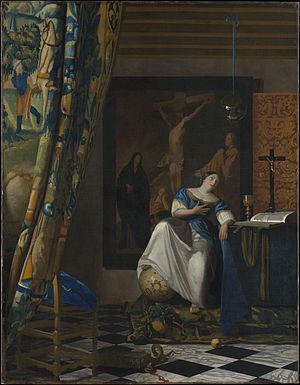
La Jeune Fille à la perle est un roman historique écrit par Tracy Chevalier et publié en 1999. L'action se déroule à Delft aux Pays-Bas au XVIIᵉ siècle, et le récit a été inspiré par le tableau de l'artiste Johannes Vermeer, La Jeune Fille à la perle en imaginant l'histoire qui a conduit à la création de cette œuvre.